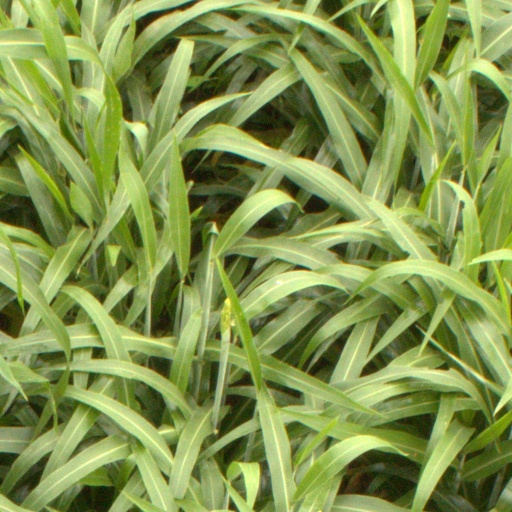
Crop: sorghum